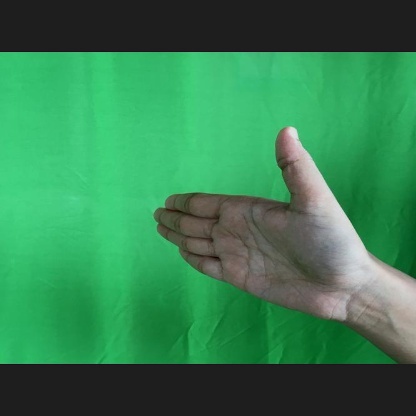
Mudra: Ardhachandran